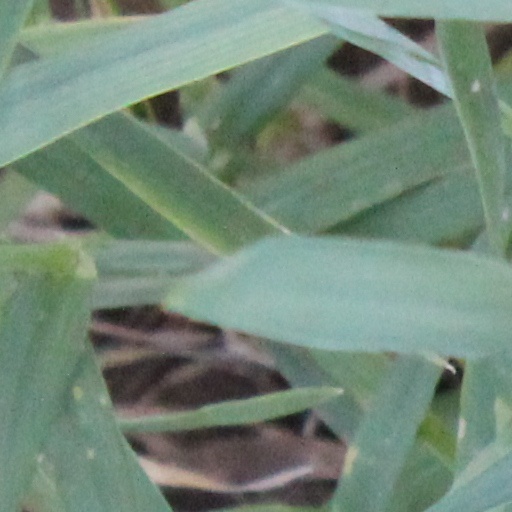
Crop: wheat